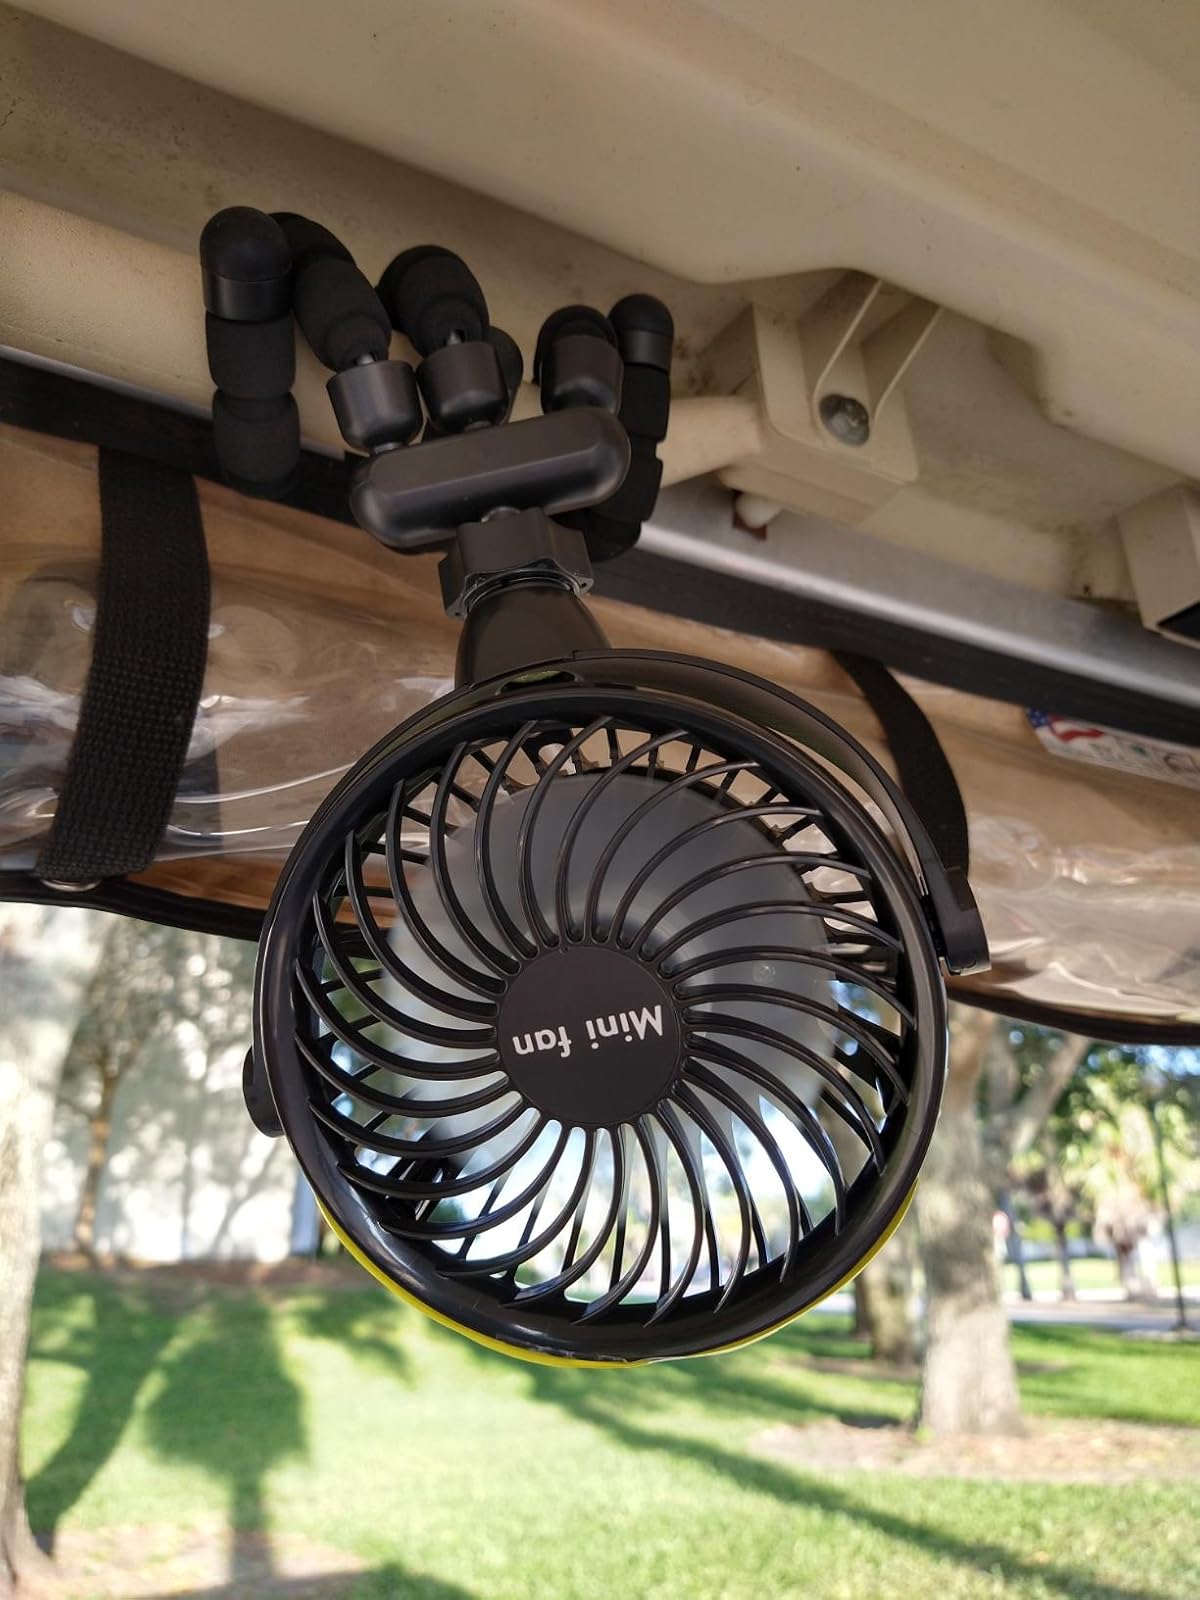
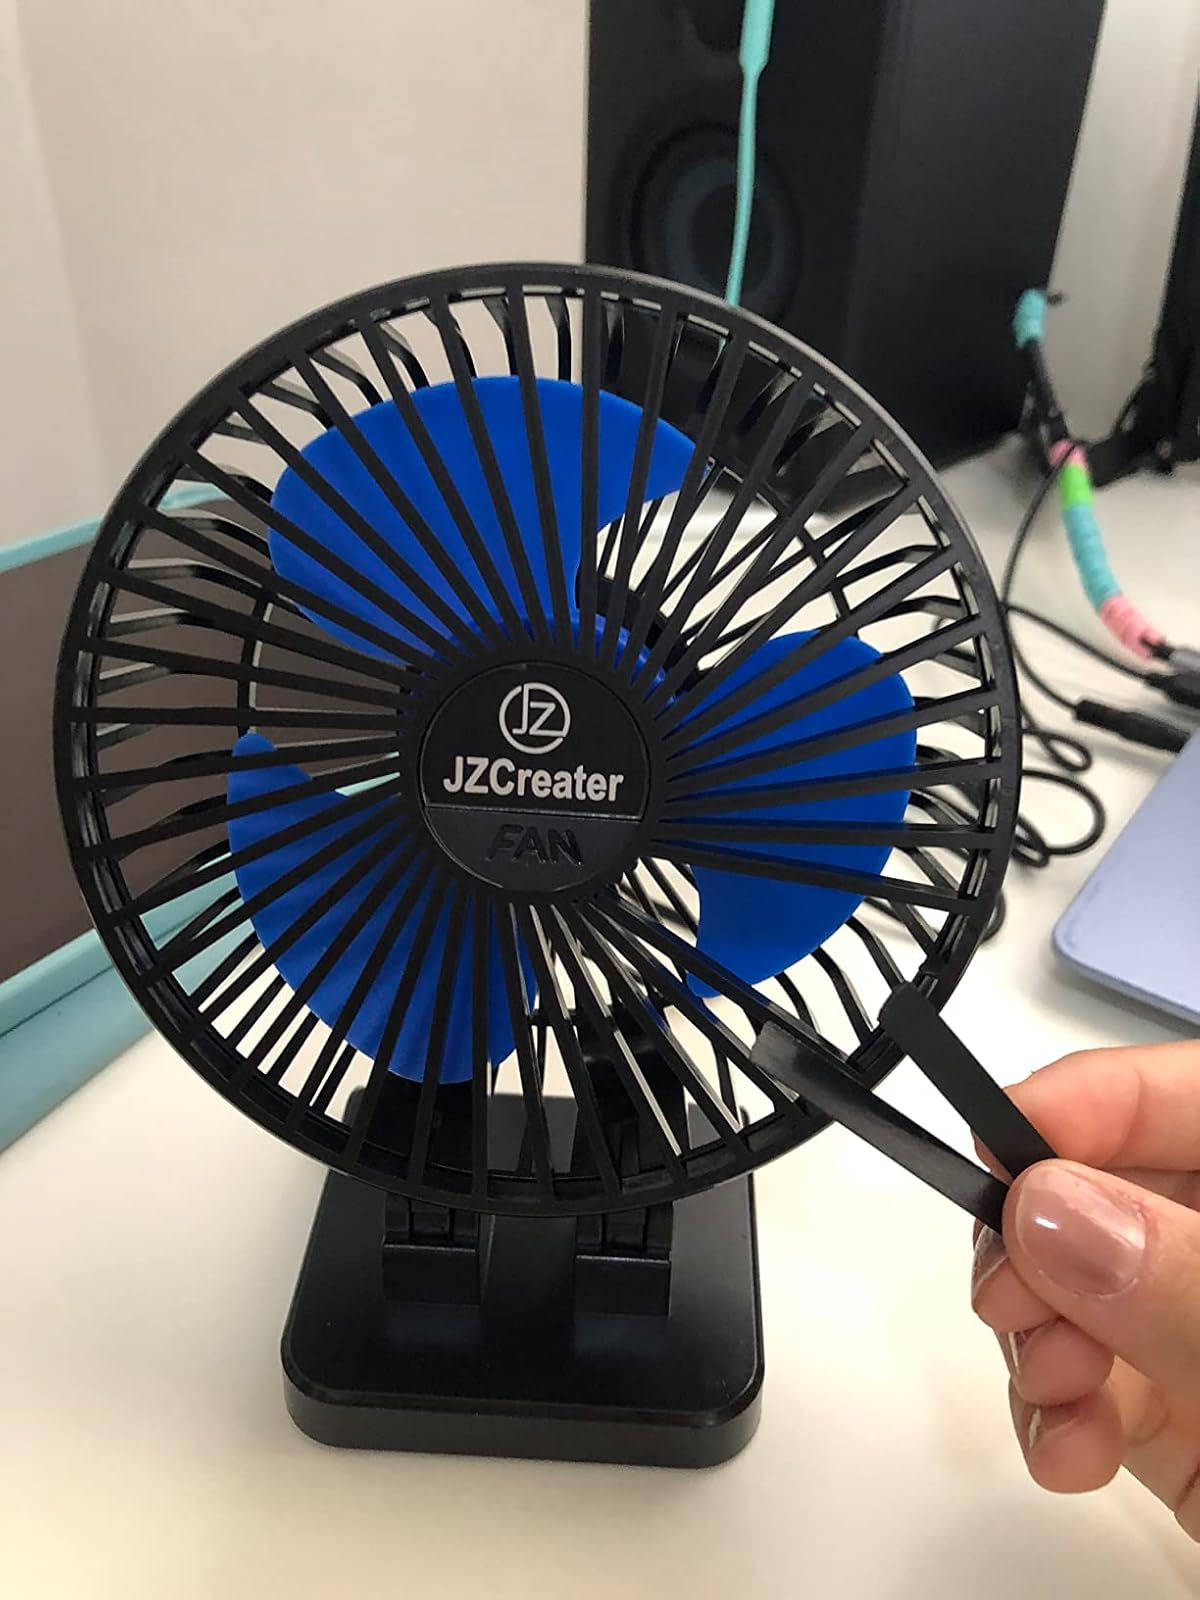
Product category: fan
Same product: no